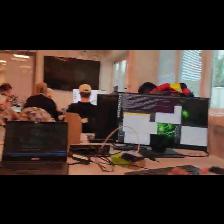
Label: Human